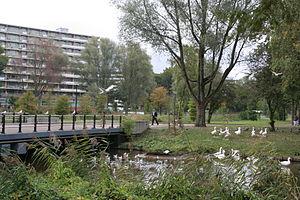
Bijlmermeer est une ancienne commune néerlandaise de la province de la Hollande-Septentrionale.